Fredericia

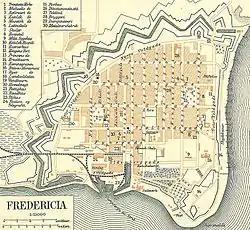
Plan of Fredericia in 1900

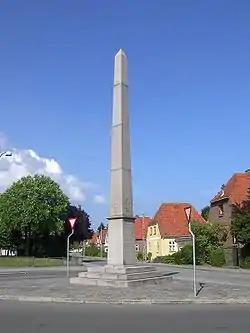
Obelisk erected to the memory of huguenots arriving in the city after being driven out of northeastern France and Belgium by troops of Louis XIV

After the devastation caused by the Thirty Years War in a largely unfortified Jutland, King Christian IV realized the necessity of building a strong fortress in Jutland, and decided that this project could be combined with his plans for building a large town in Jutland.